2018 Brickyard 400

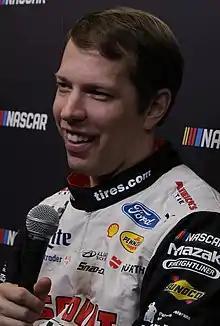
Brad Keselowski won the race.

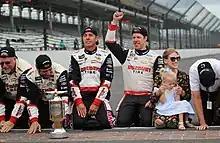
Brad Keselowski celebrating his win by kissing the bricks.

NBC Sports covered the race on the television side. The broadcast was produced similarly to NBC's Watkins Glen International race broadcasts. Rick Allen and Steve Letarte had the call in the booth for the race. Motor Racing Network broadcaster Mike Bagley called from Turn 2, Dale Earnhardt Jr. called from Turn 3, and Jeff Burton called from Turn 4. Dave Burns, Parker Kligerman, Marty Snider and Kelli Stavast reported from pit lane during the race.